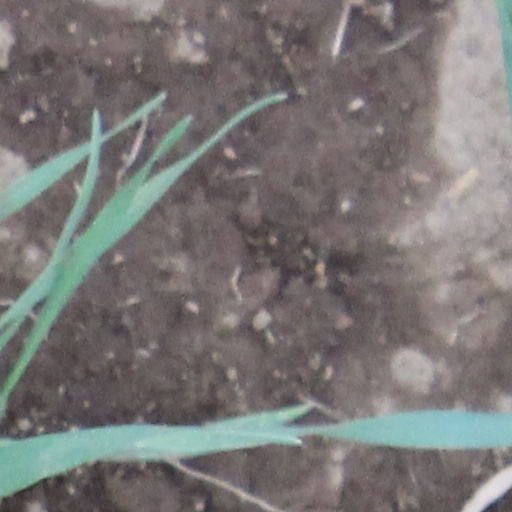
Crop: wheat